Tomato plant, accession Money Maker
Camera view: tilt-top (135 deg); turntable rotation: 60 degrees
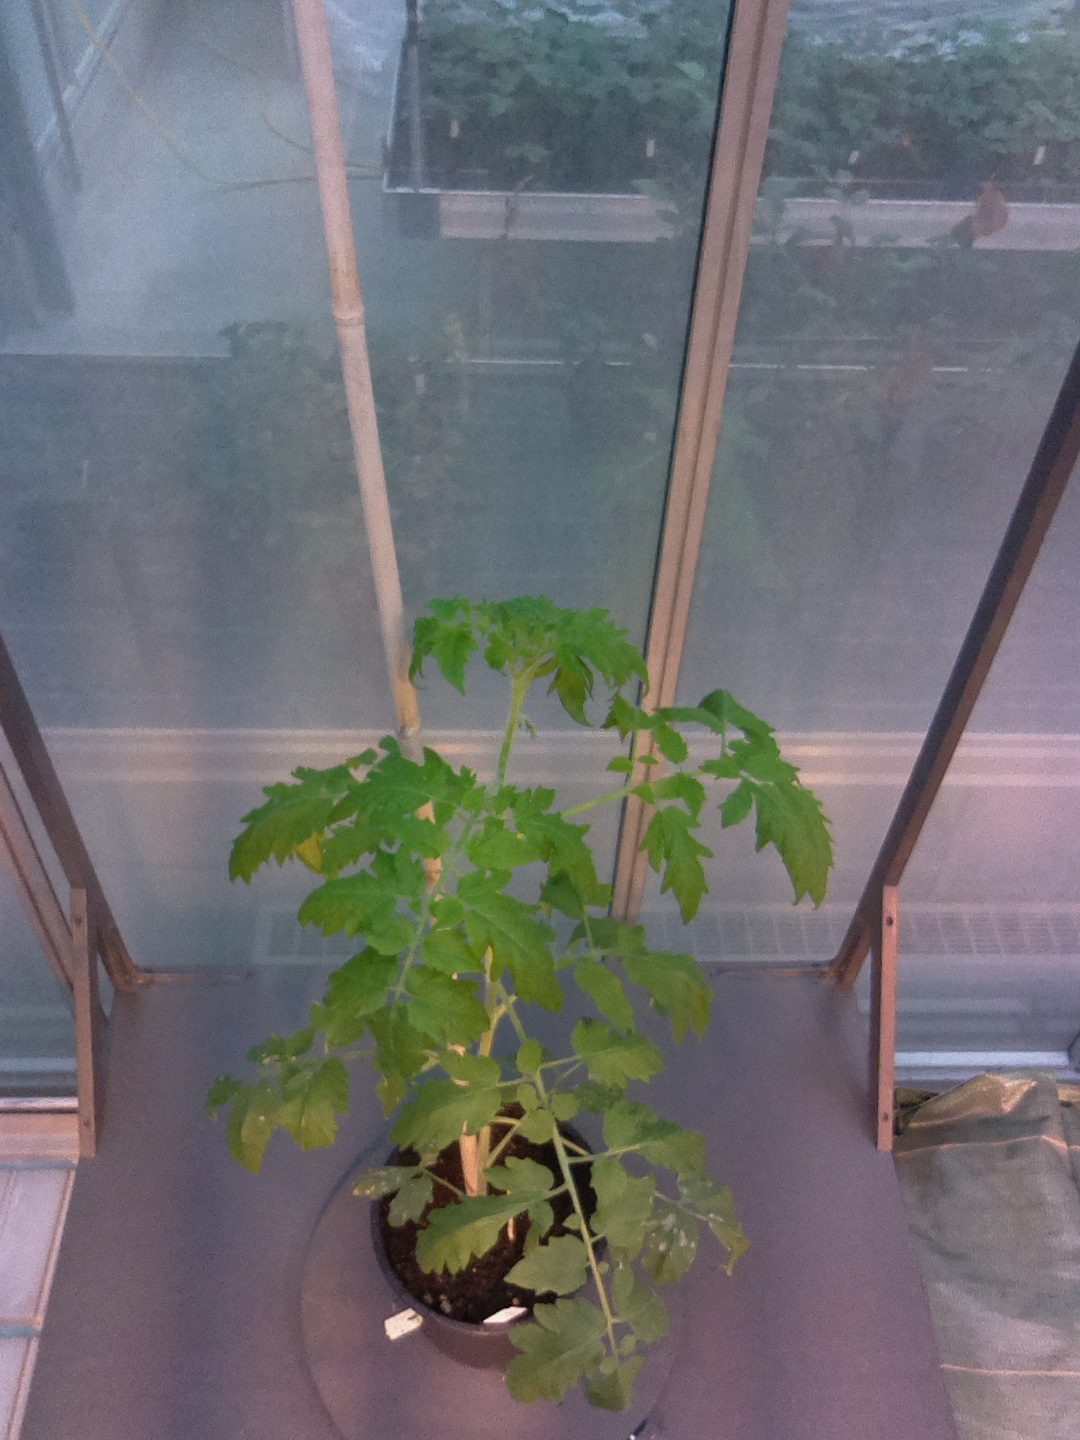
BBCH growth stage 53: 3 inflorescences visible